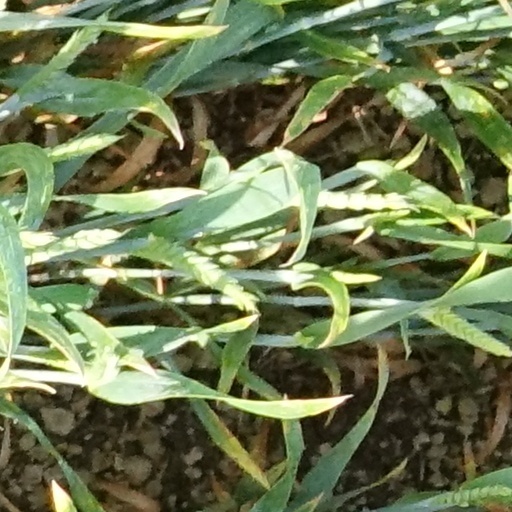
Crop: wheat